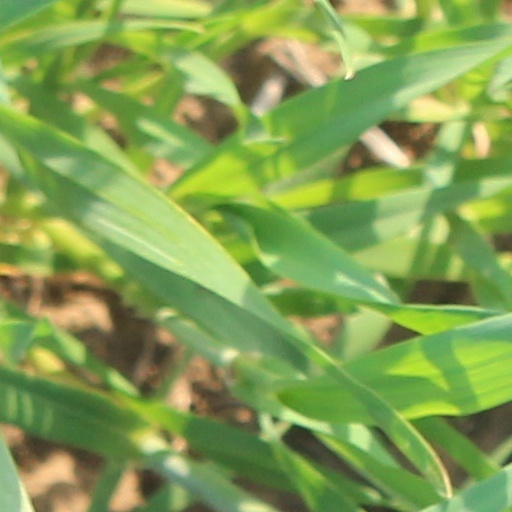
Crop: wheat